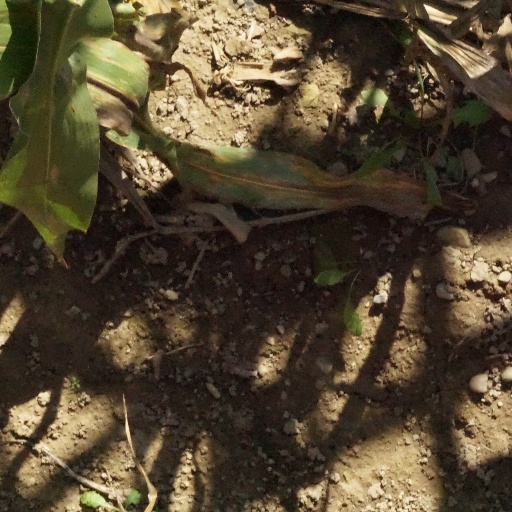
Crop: maize; corn